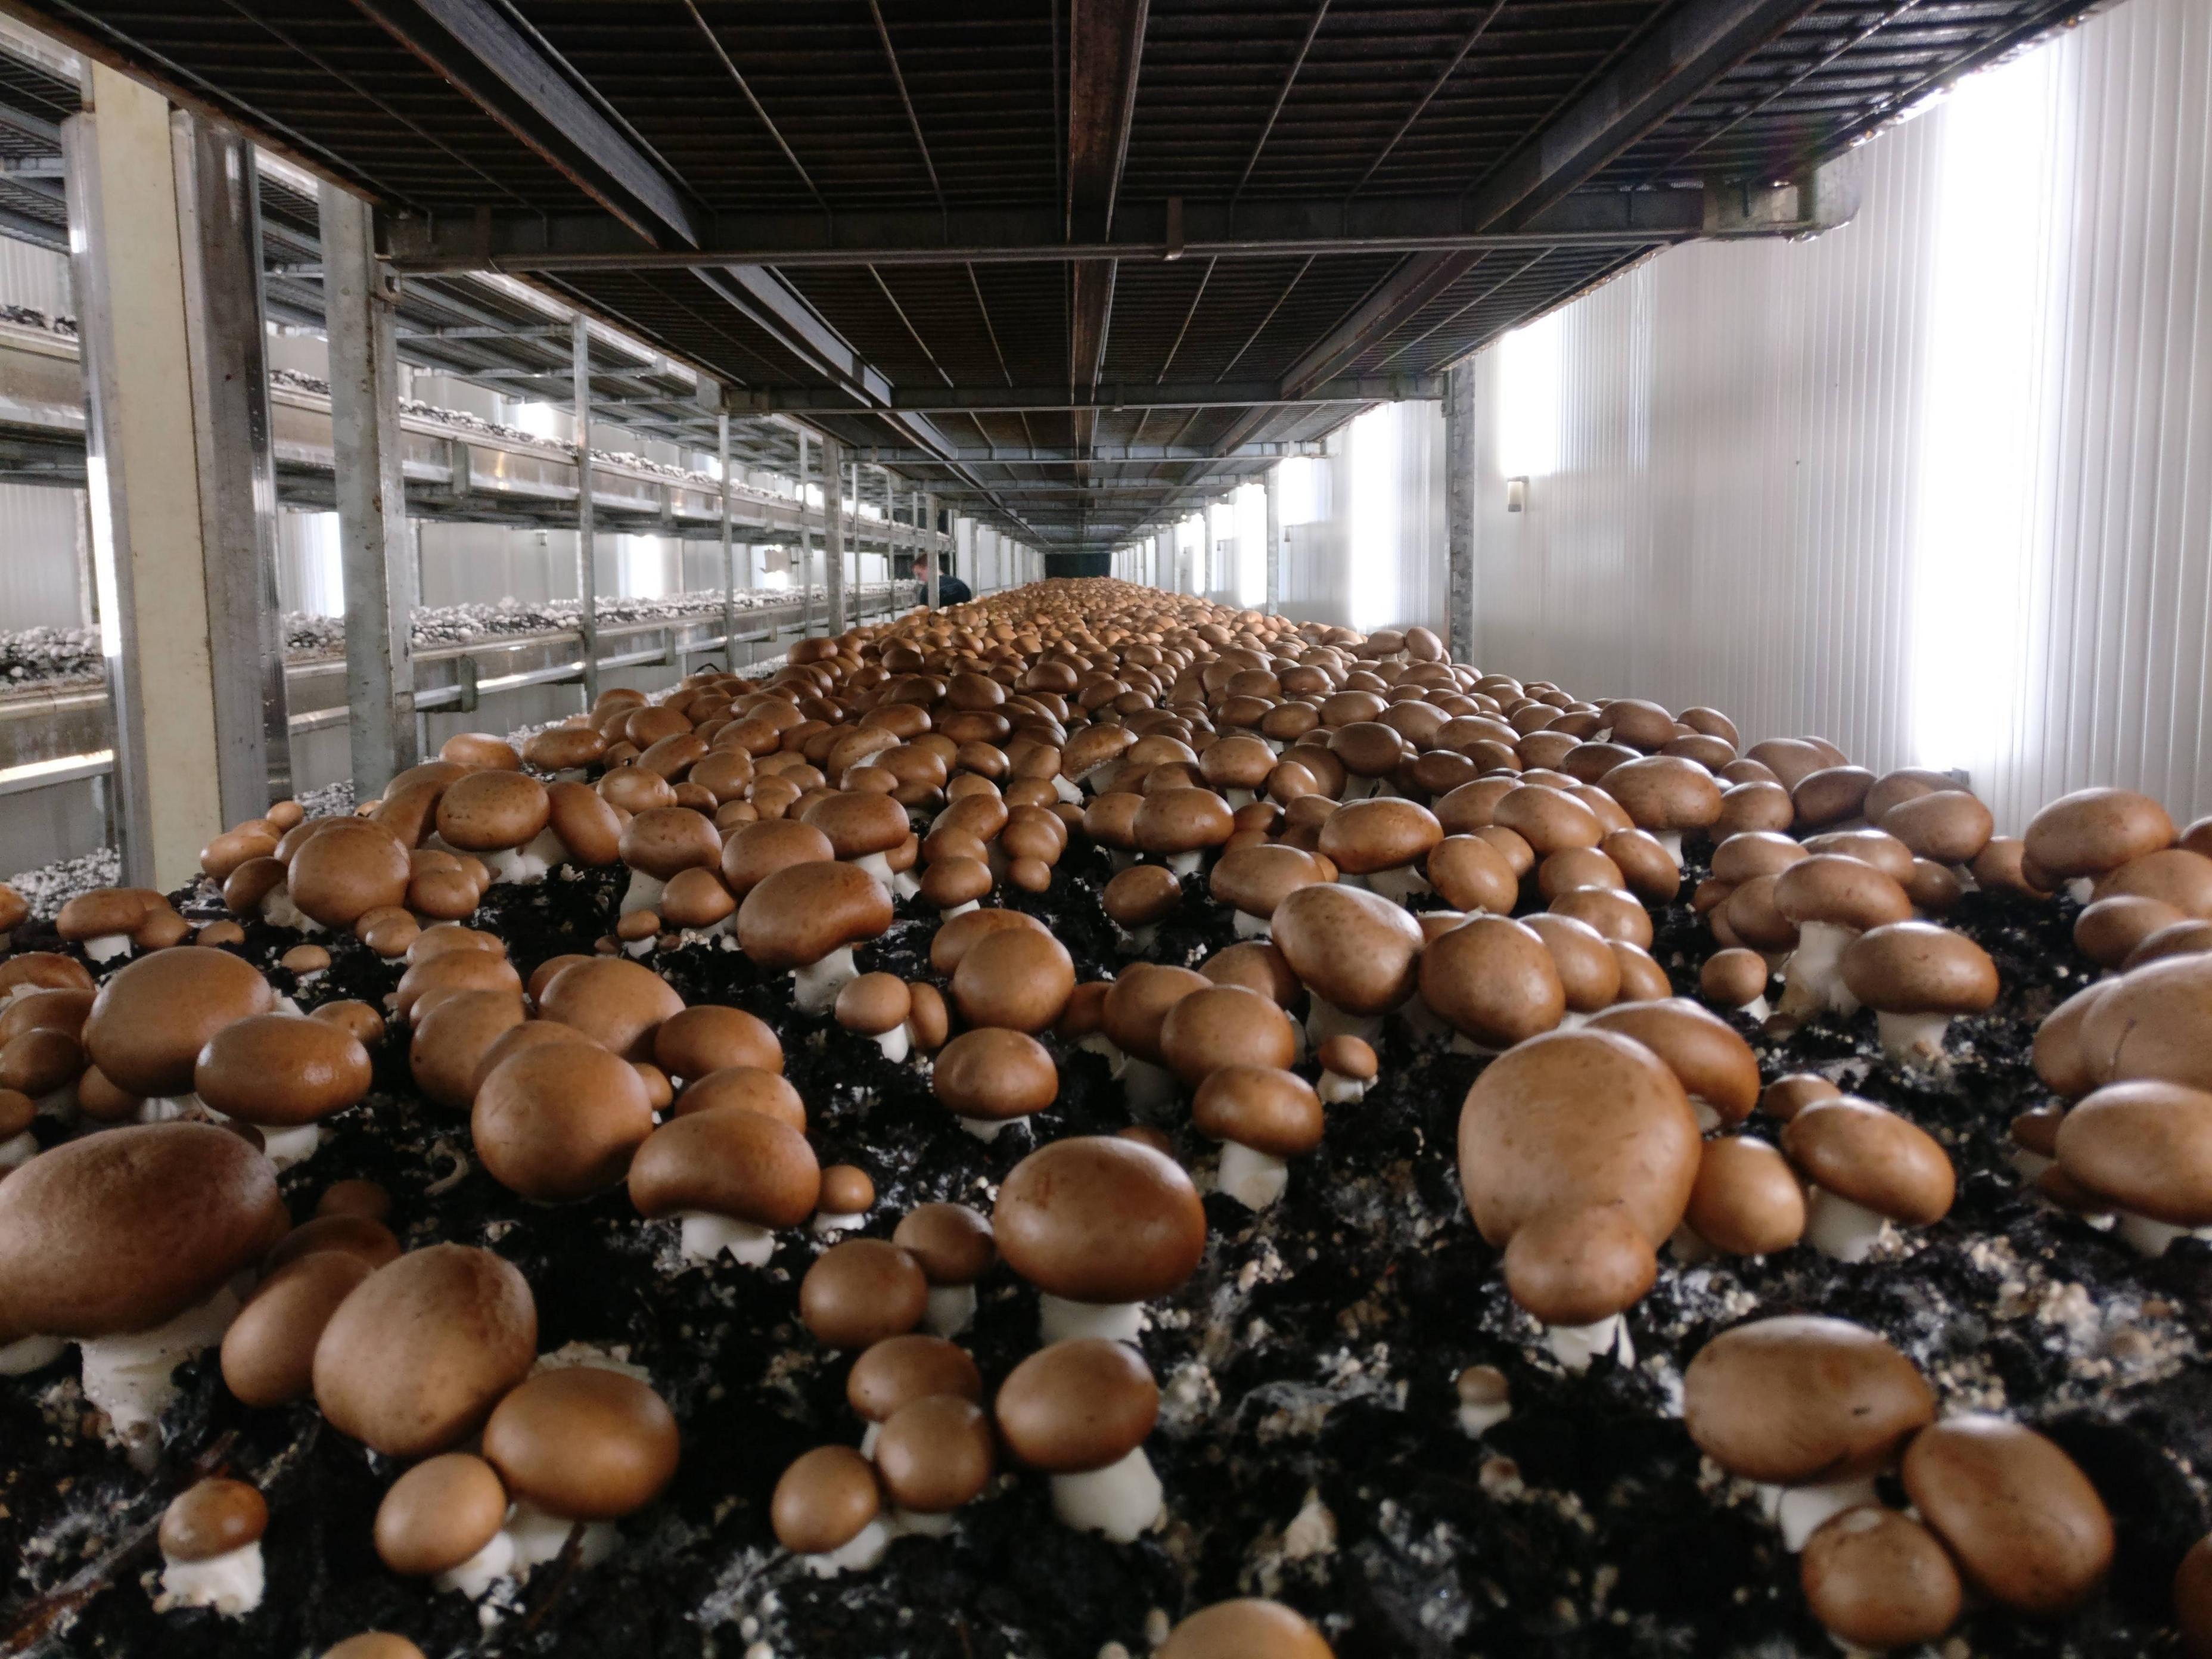
Mbali iliyopo katika mabomba maalumu, inayopitisha maji, ili kuwezesha ukuaji wa mimea hiyo, kilimo hiki ni kilimo cha haidroponiki, kinachohusisha ukuaji wa mimea kwa kutumia maji, na bila kuhusisha udongo.